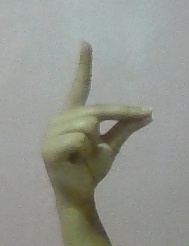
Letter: ta